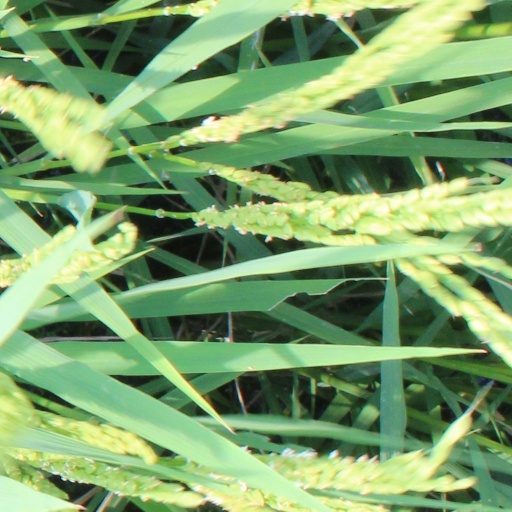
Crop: rice